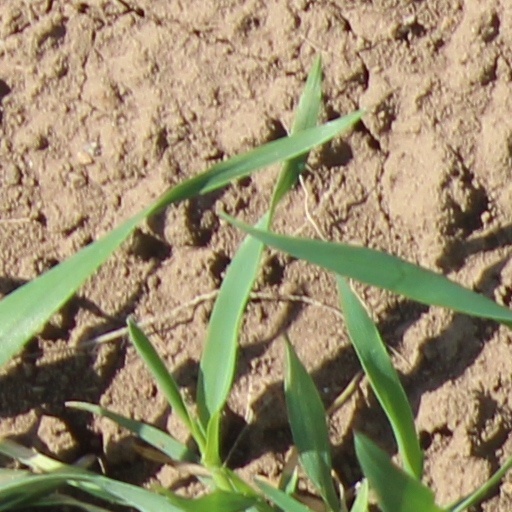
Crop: wheat